Infrared homing

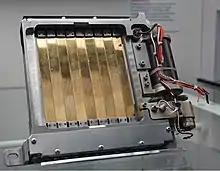
BAE Venetian Blind Filter for "Hot Brick" Infrared Jammer

IR jammers are far less successful against modern imaging seekers, because they do not rely on timing for their measurements. In these cases, the jammer may be detrimental, as it provides additional signal at the same location as the target. Some modern systems now locate their jammers on towed countermeasures pods, relying on the missile homing on the strong signal, but modern image processing systems can make this ineffective and may require the pod to look as much as possible like the original aircraft, further complicating the design.